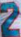
Number: 2